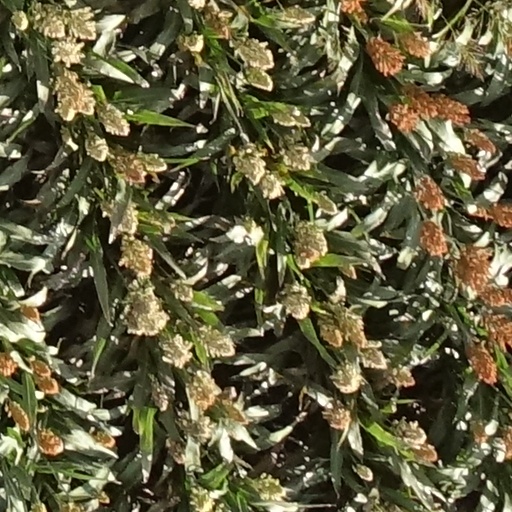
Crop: sorghum